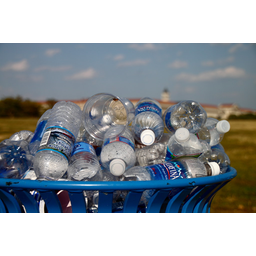
Label: plastic